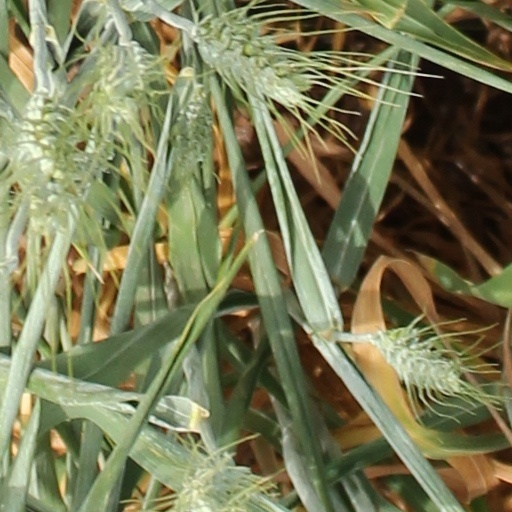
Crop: wheat